Chandler Unified School District

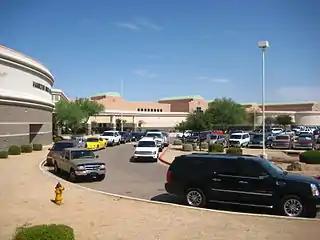
Hamilton High in Chandler, Arizona

Some parts of Chandler, such as those west of Arizona State Route 101 are not part of Chandler Unified School District (these parts are served by Kyrene School District and Tempe Union High School District). Additionally, some parts of Chandler near the Mesa border are served by Mesa Public Schools.